Video production

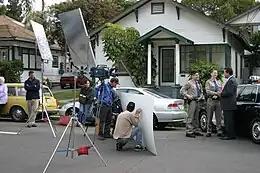
Video production of a political commercial, San Diego, California (2004).

Two styles of producing video are "ENG" (Electronic news gathering) and "EFP" (Electronic field production).